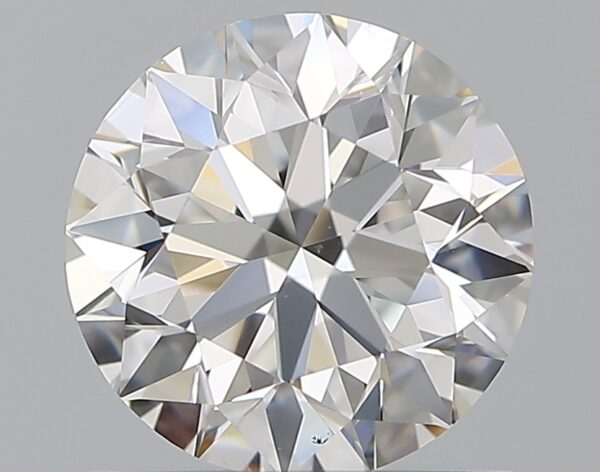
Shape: round
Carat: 1.01
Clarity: VS2
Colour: G
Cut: EX
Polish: EX
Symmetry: EX
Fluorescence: N
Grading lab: GIA
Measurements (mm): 6.35 x 6.38 x 4.01